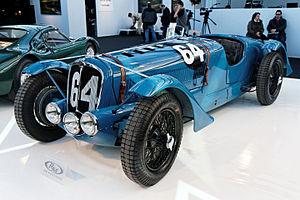
La Delahaye Type 135 est une voiture de prestige du constructeur automobile Delahaye, produite à 2 592 exemplaires entre l'automne 1935 et fin 1952.